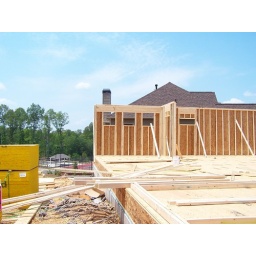
here you can see the cool square windows that will be in the guest room and the rectangular transom that will be in the bathroom